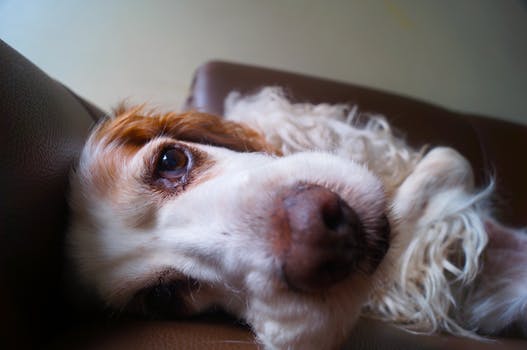
Label: No Watermark